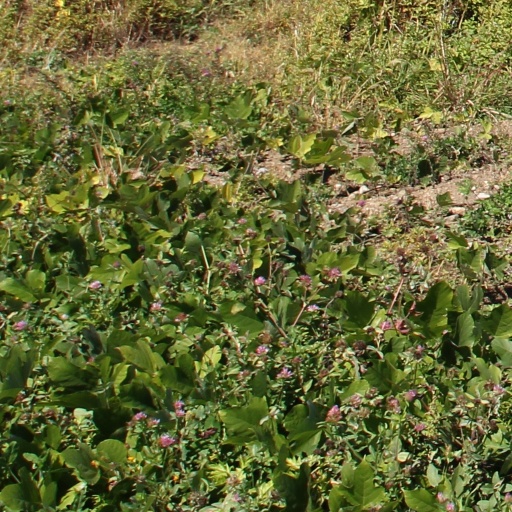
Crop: grape